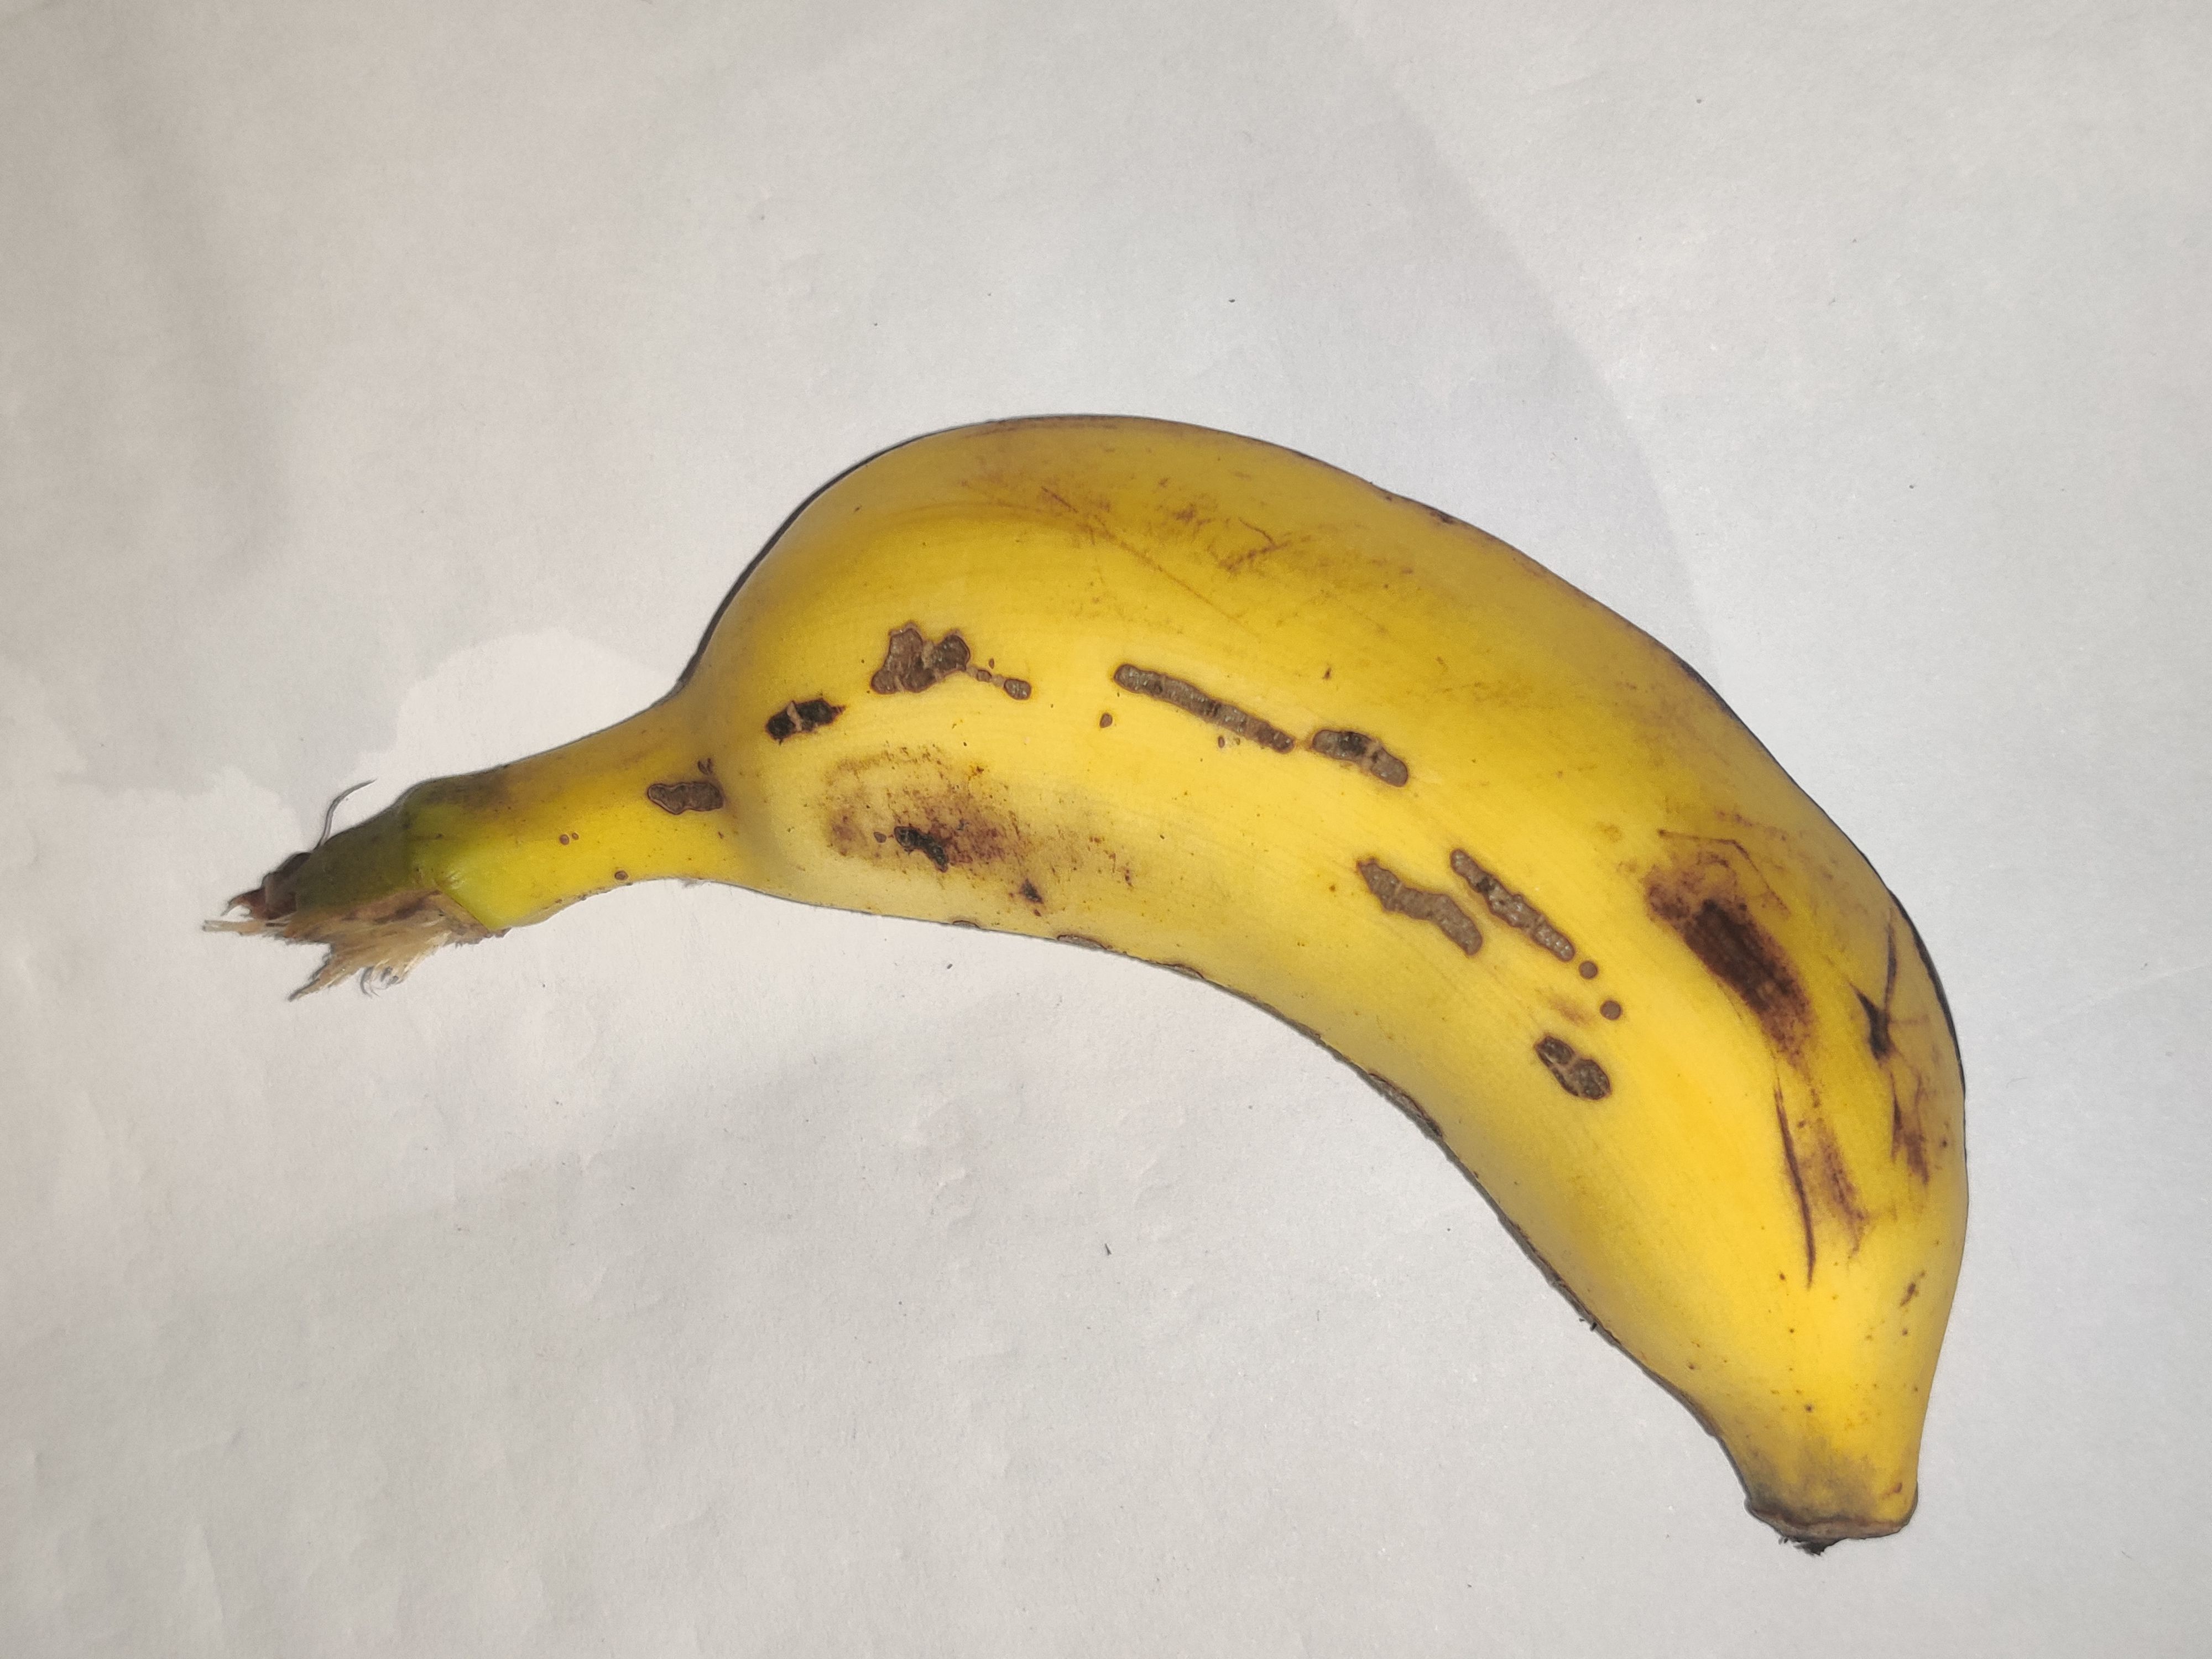
Fruit: banana
Grade: 2nd-grade